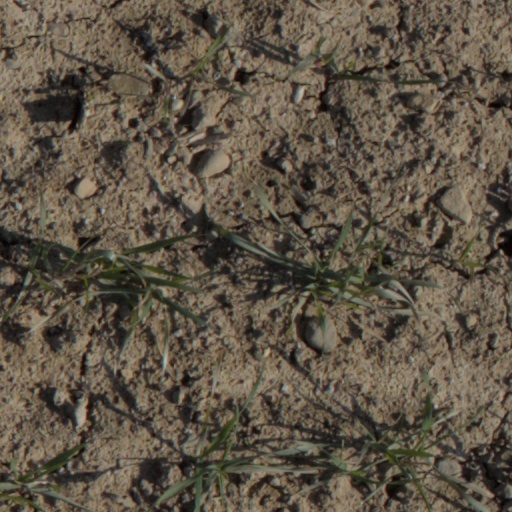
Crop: wheat